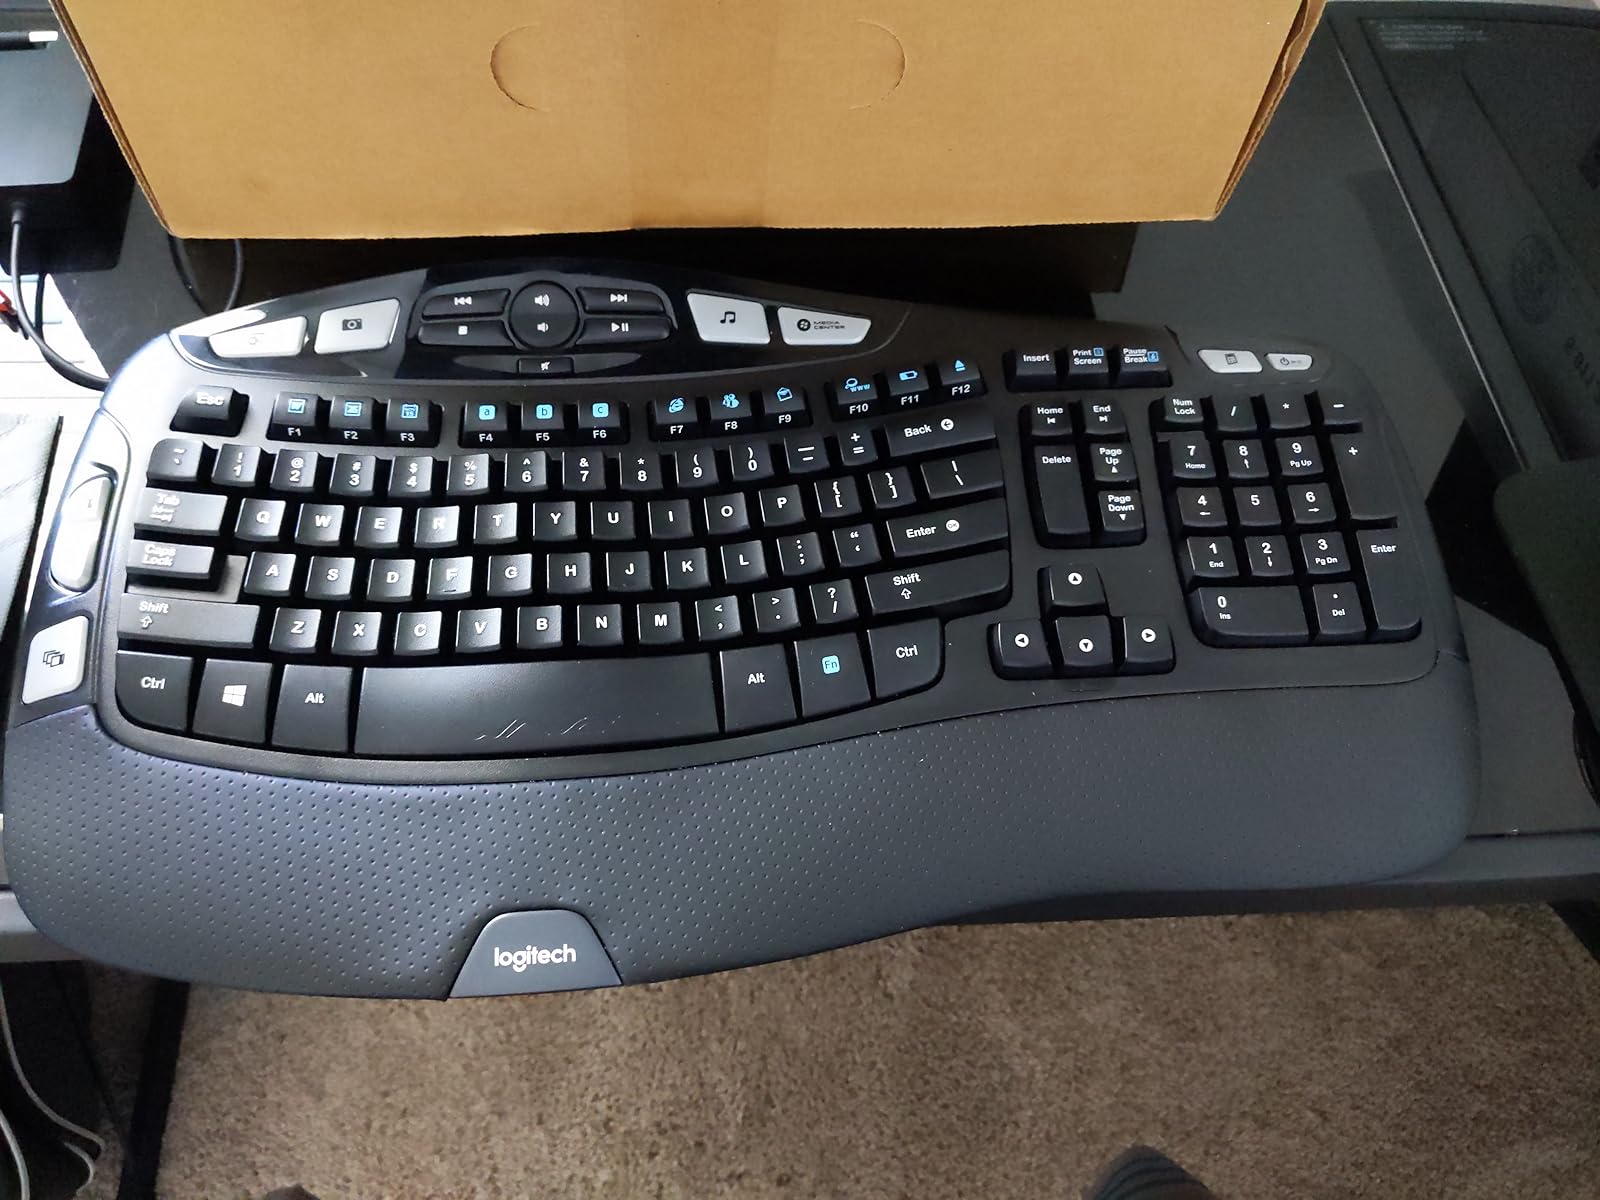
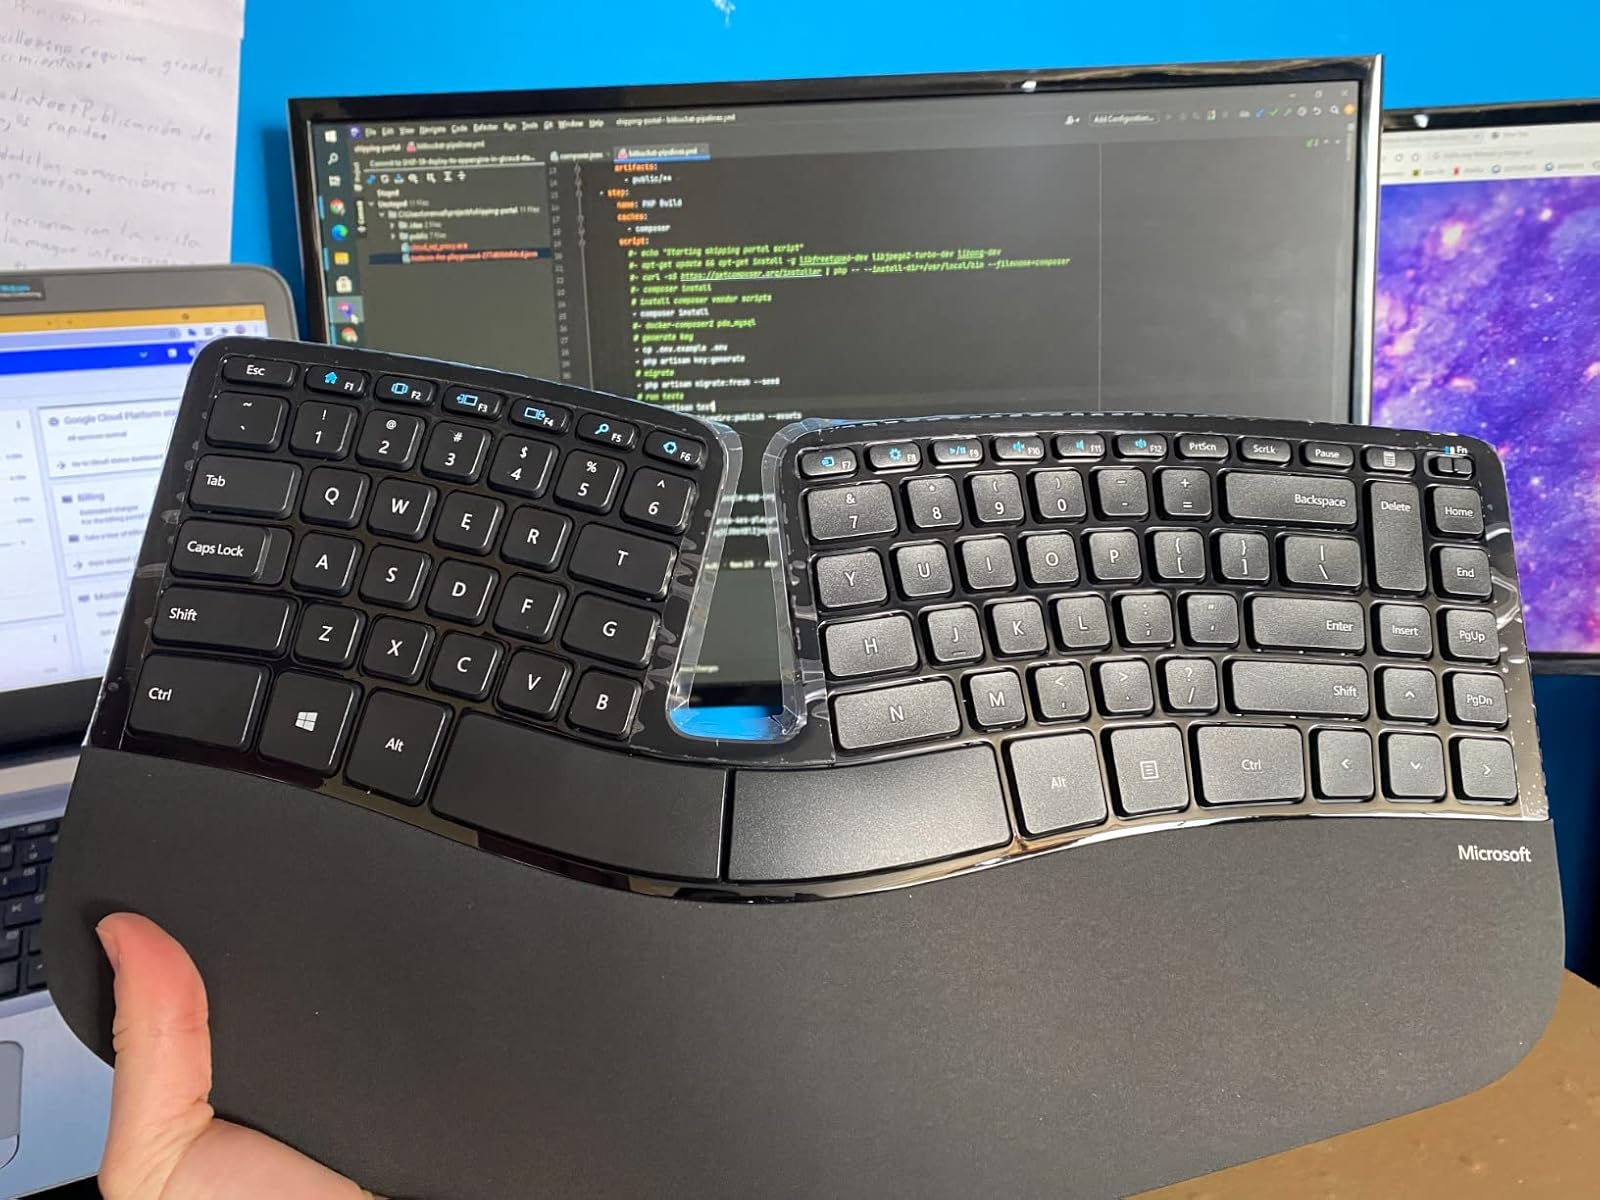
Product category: keyboard
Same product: no